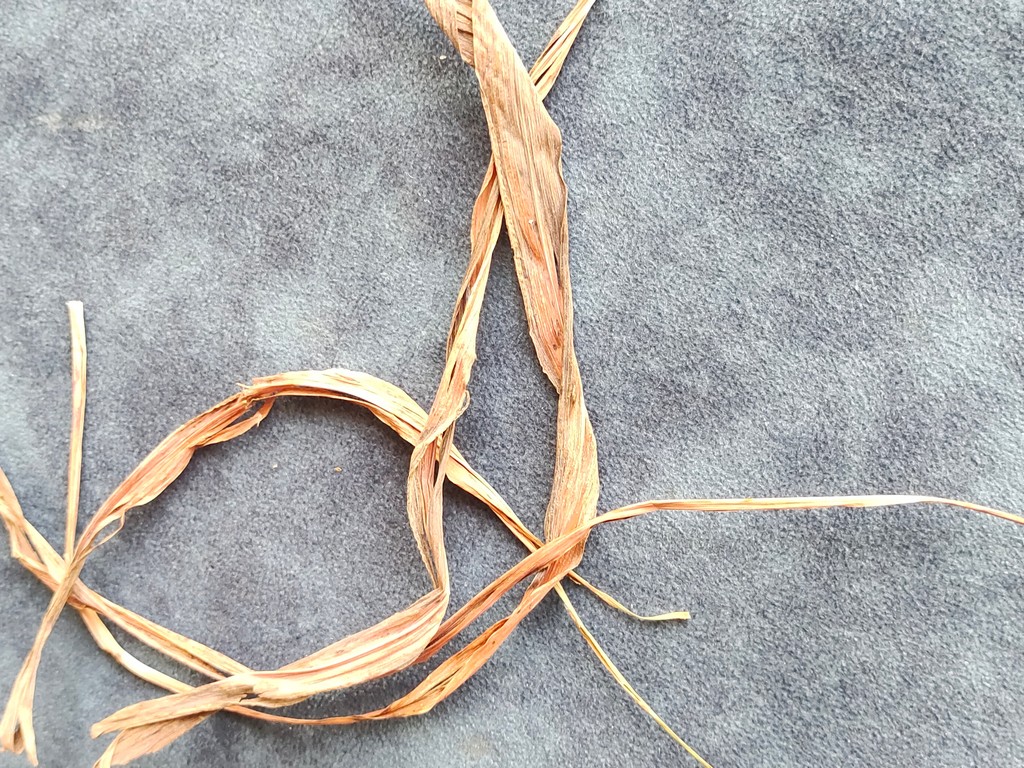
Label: Dried